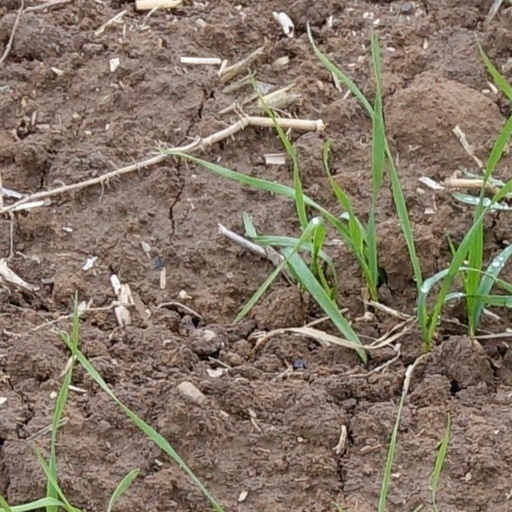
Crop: wheat